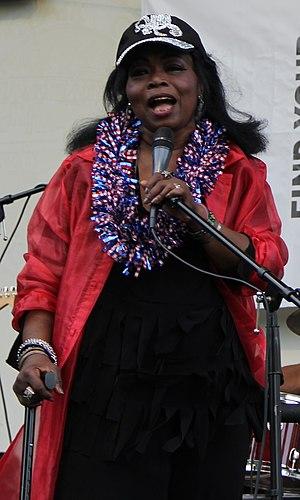
Ruby Wilson est une chanteuse américaine de blues et de gospel, ainsi qu'une actrice. Elle est connue comme « La Reine de Beale Street », car elle a chanté dans les clubs de Beale Street, à Memphis, au Tennessee, pendant plus de 40 ans. Elle a également enregistré des albums à succès, et a connu des tournées fructueuses. Elle est apparue dans un certain nombre de films.